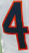
Number: 4